Summertime (2020 film)

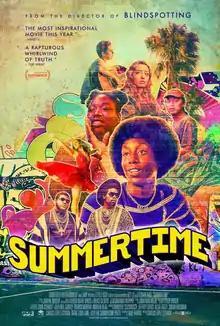
Theatrical release poster

Summertime is a 2020 American comedy-drama film directed by Carlos López Estrada from a screenplay by Dave Harris, and executive produced by Kelly Marie Tran. It was inspired by a spoken-word showcase with 25 diverse high school performers.